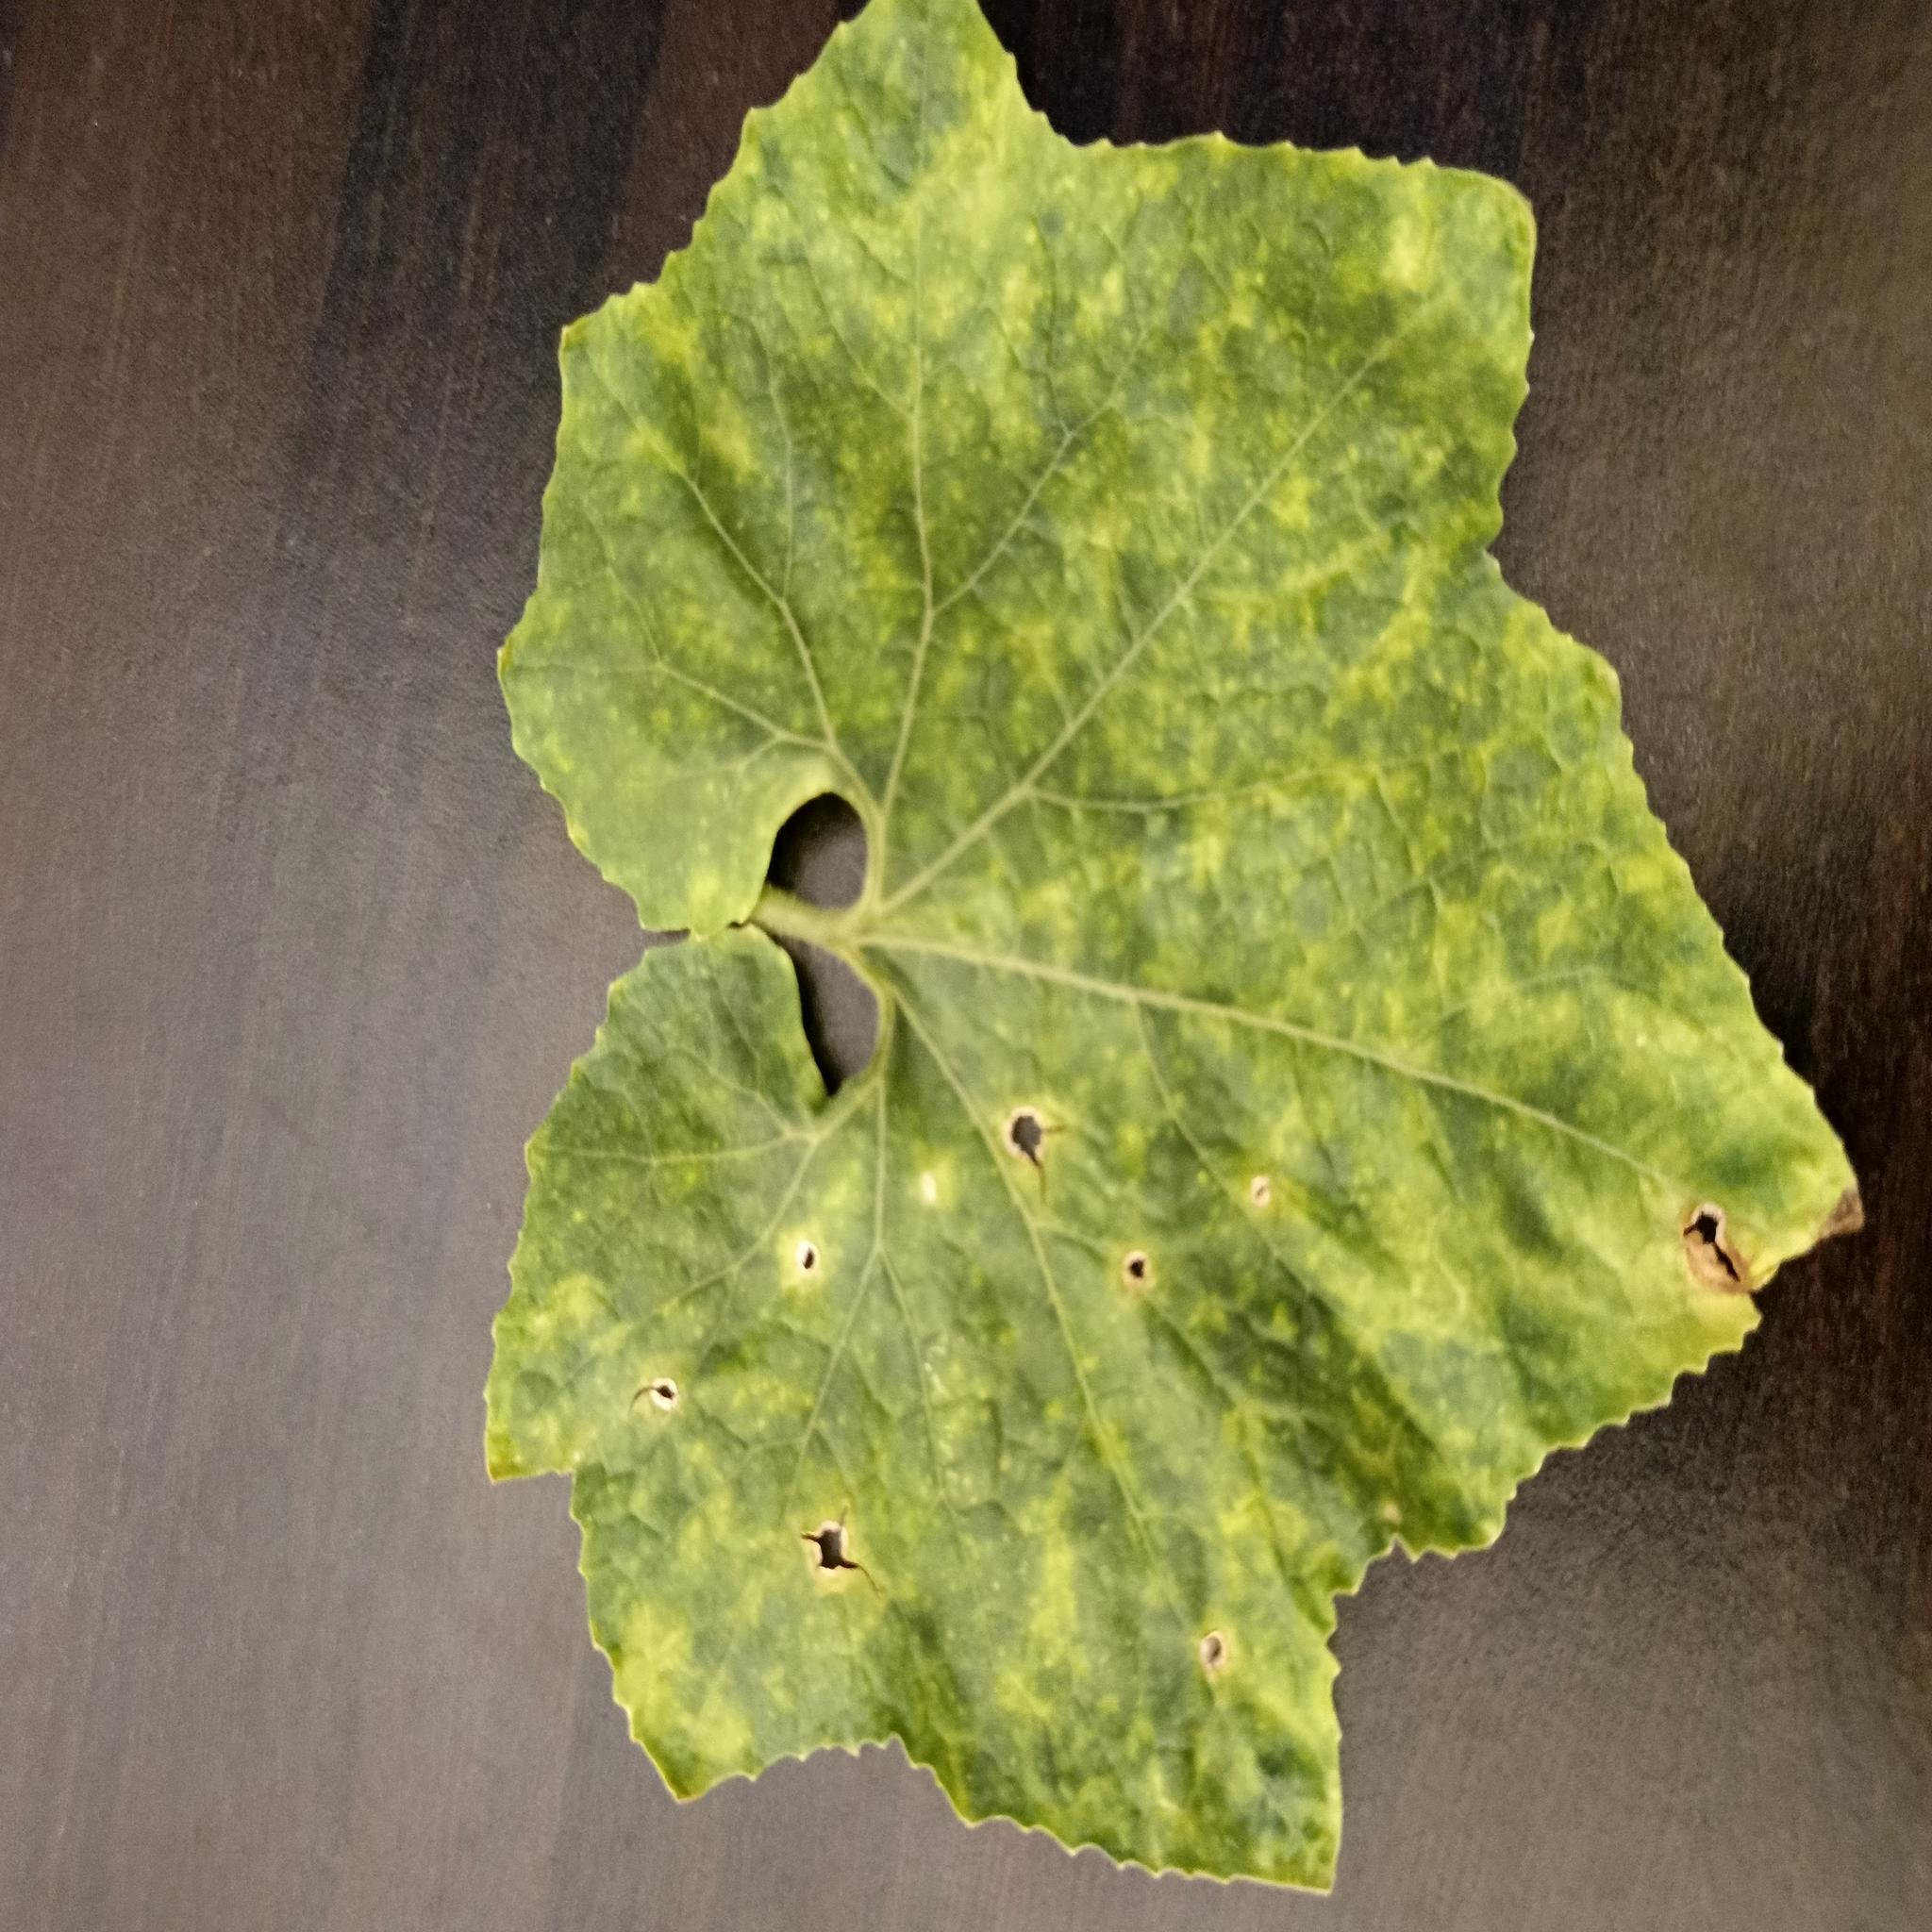
Label: Downy mildew